Akköprü

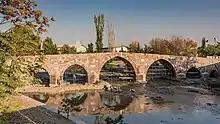
The bridge.

Akköprü ("white bridge") is a historical bridge in Yenimahalle district of Ankara, Turkey, crosses the Ankara River in front of Varlık neighbourhood. It is the oldest bridge in Ankara and still in good condition. The neighbourhood around the bridge was also named 'Akköprü'. The area is home to the great "Atatürk Cultural Centre" and "Ankamall" shopping centre, the biggest mall in Ankara.